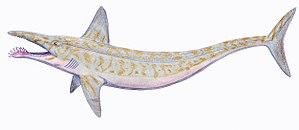
Les Helicoprionidae sont une famille éteinte d'Holocéphales appartenant à l'ordre des Eugeneodontida ayant vécu du Carbonifère au Trias.
Les Eugeneodontida ou Eugeneodontiformes forment un ordre éteint de poissons cartilagineux holocéphales caractérisé par une dentition insolite, qui sont apparu au début du Dévonien, il y a environ 407,7 millions d'années et qui ont disparu au début du Trias, il 247,2 millions d'années, survivant ainsi de l'extinction Permien-Trias.
Parahelicoprion est un genre éteint de requins holocéphales à mandibule en forme de scie circulaire proche d’Helicoprion. Il a vécu au Permien basal, il y a 298,9 à 295 Ma. Le genre a été décrit en 1924.